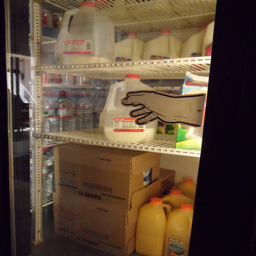
A refrigeration unit with half-empty gallons of milk and orange juice.
A refrigerator filled with gallons of milk and orange juice.
A refrigerator with orange juice and milk in it.
A cooler containing milk and orange juice.
A cartoon like hand reaching for a milk jug inside a refrigerator.